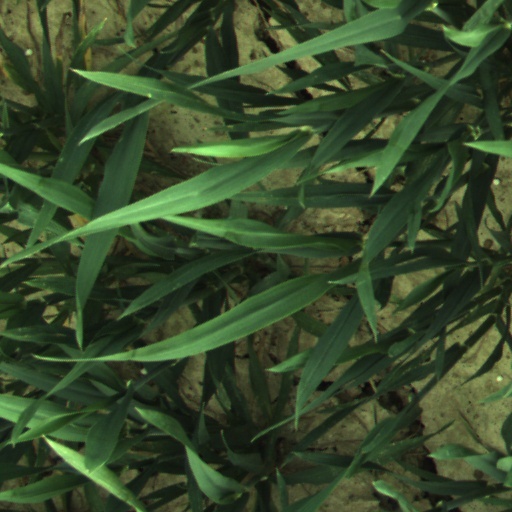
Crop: wheat